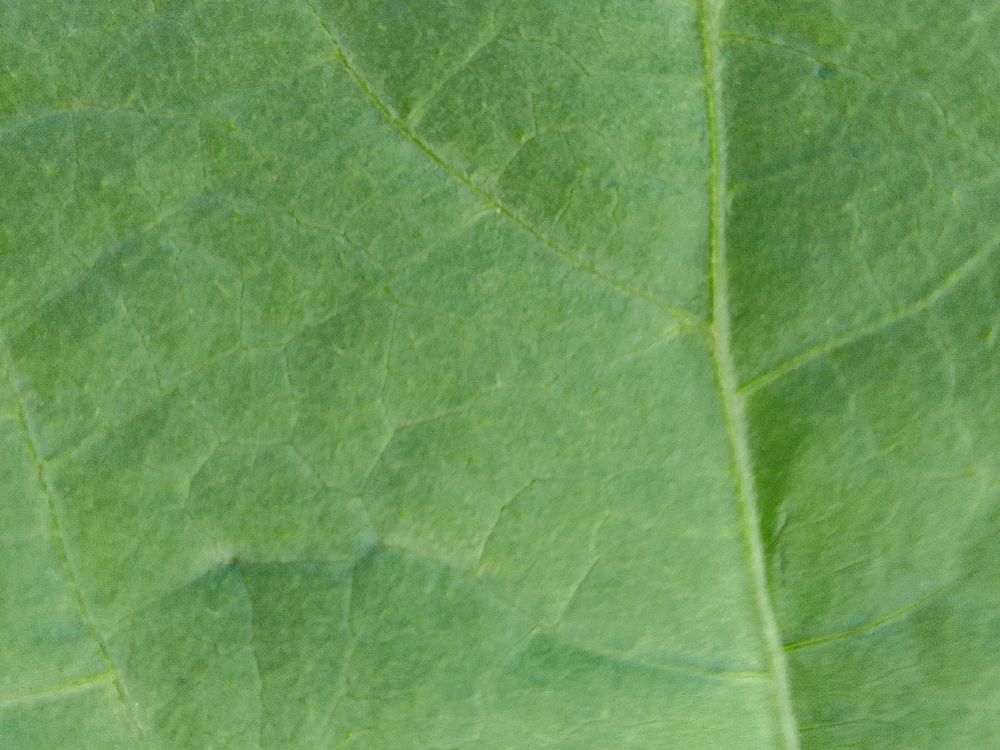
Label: healthy